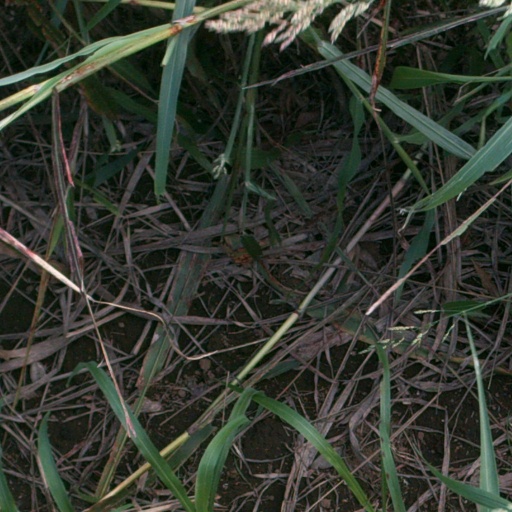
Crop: sorghum